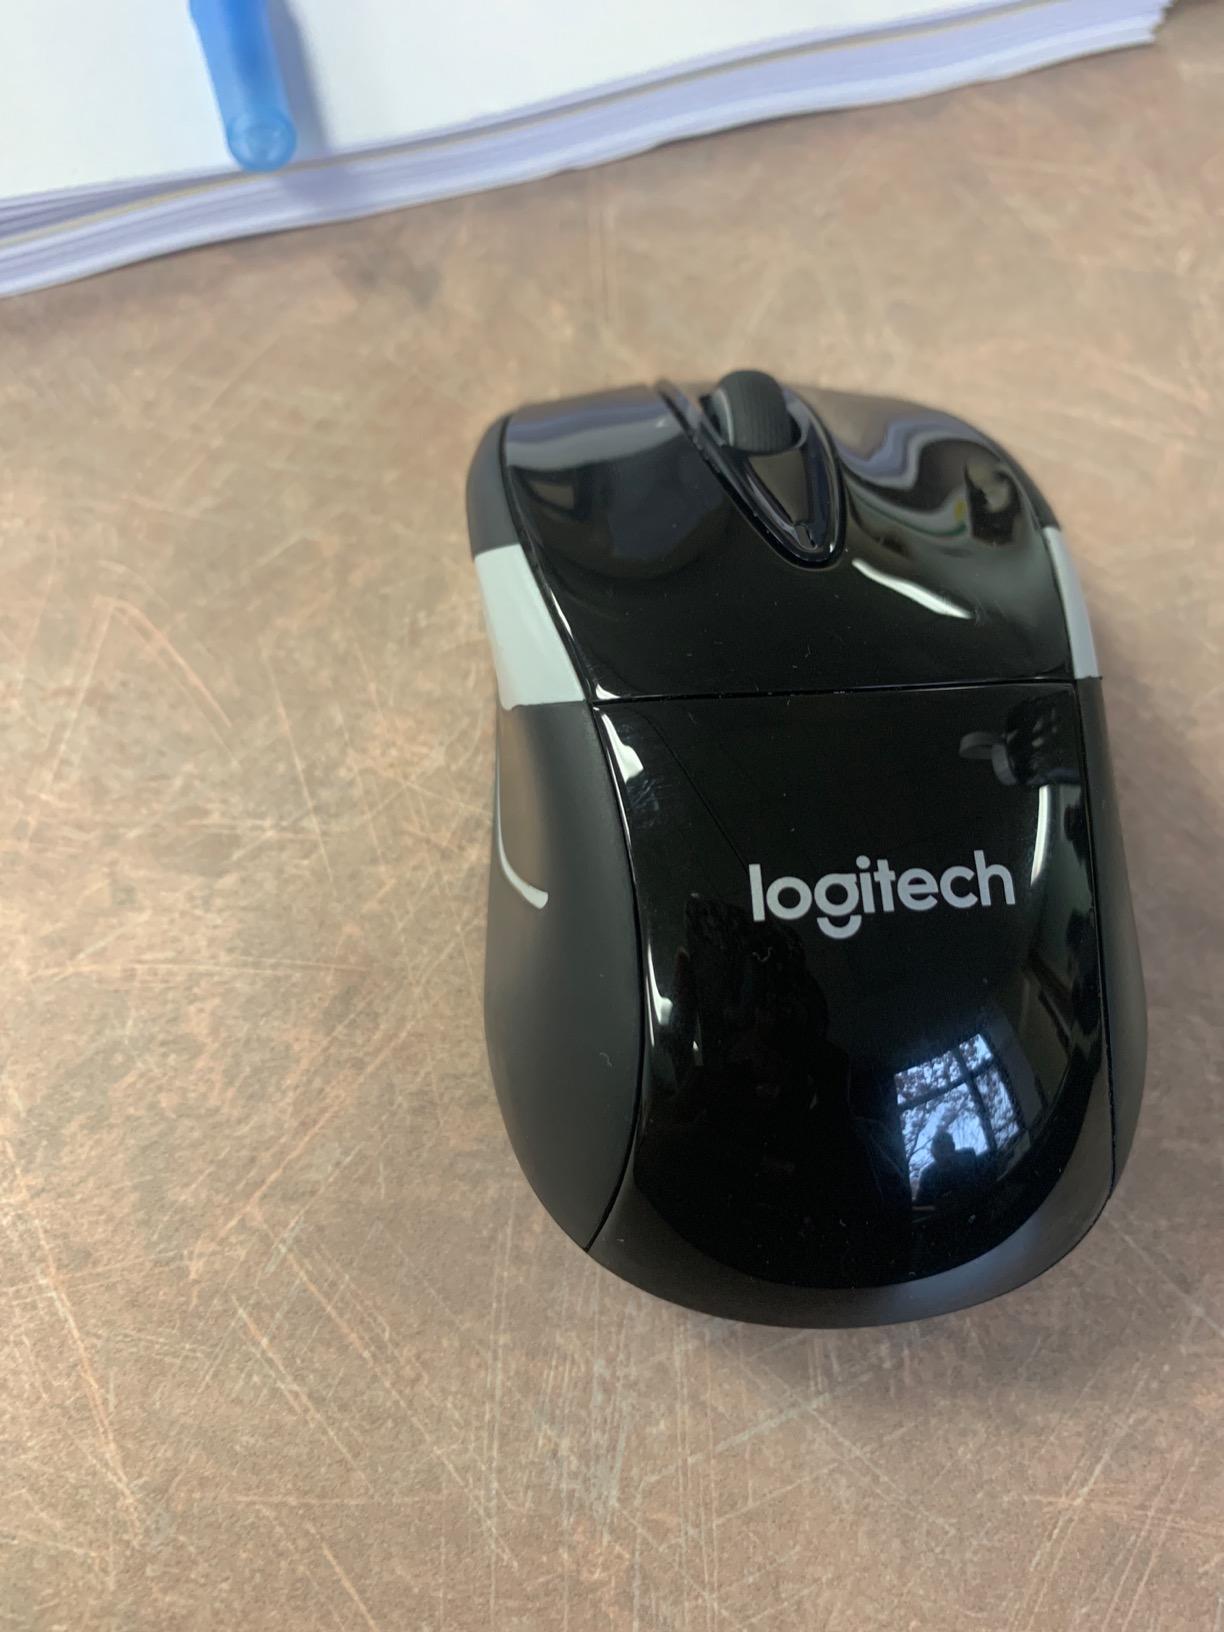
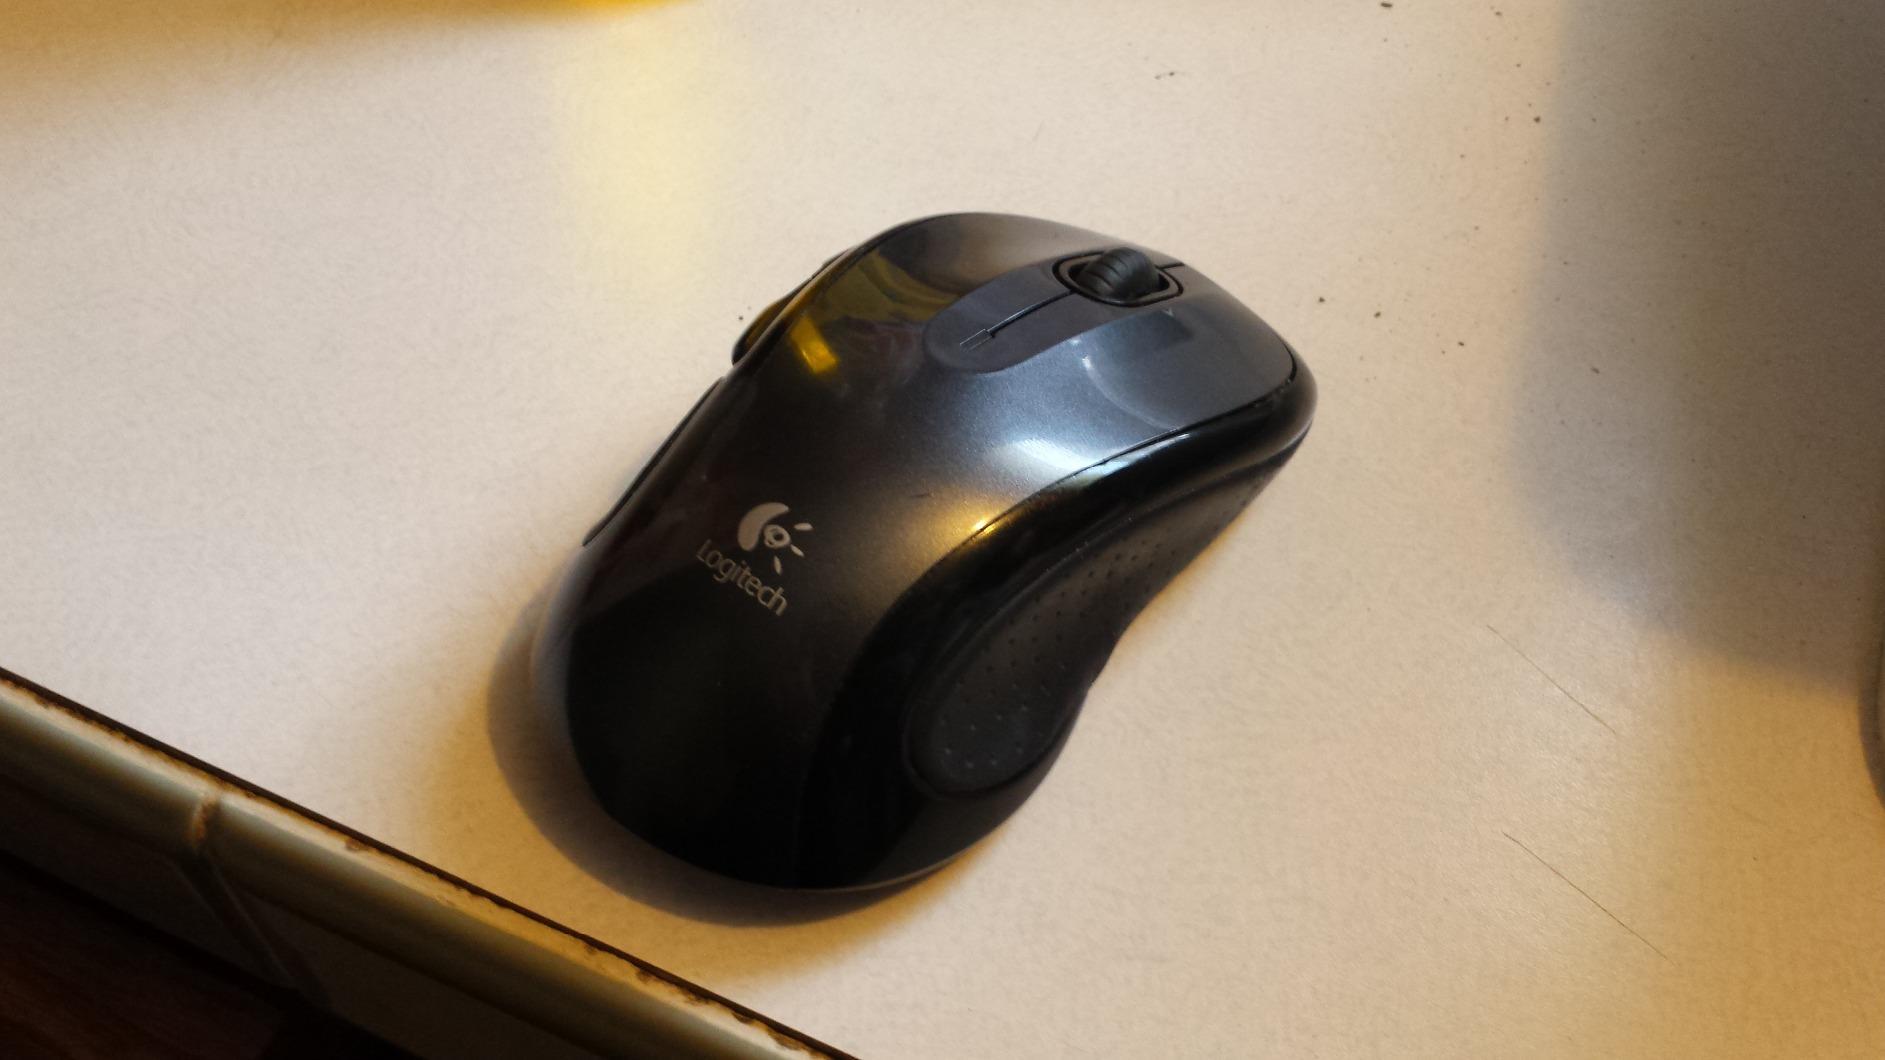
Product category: mouse
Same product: no